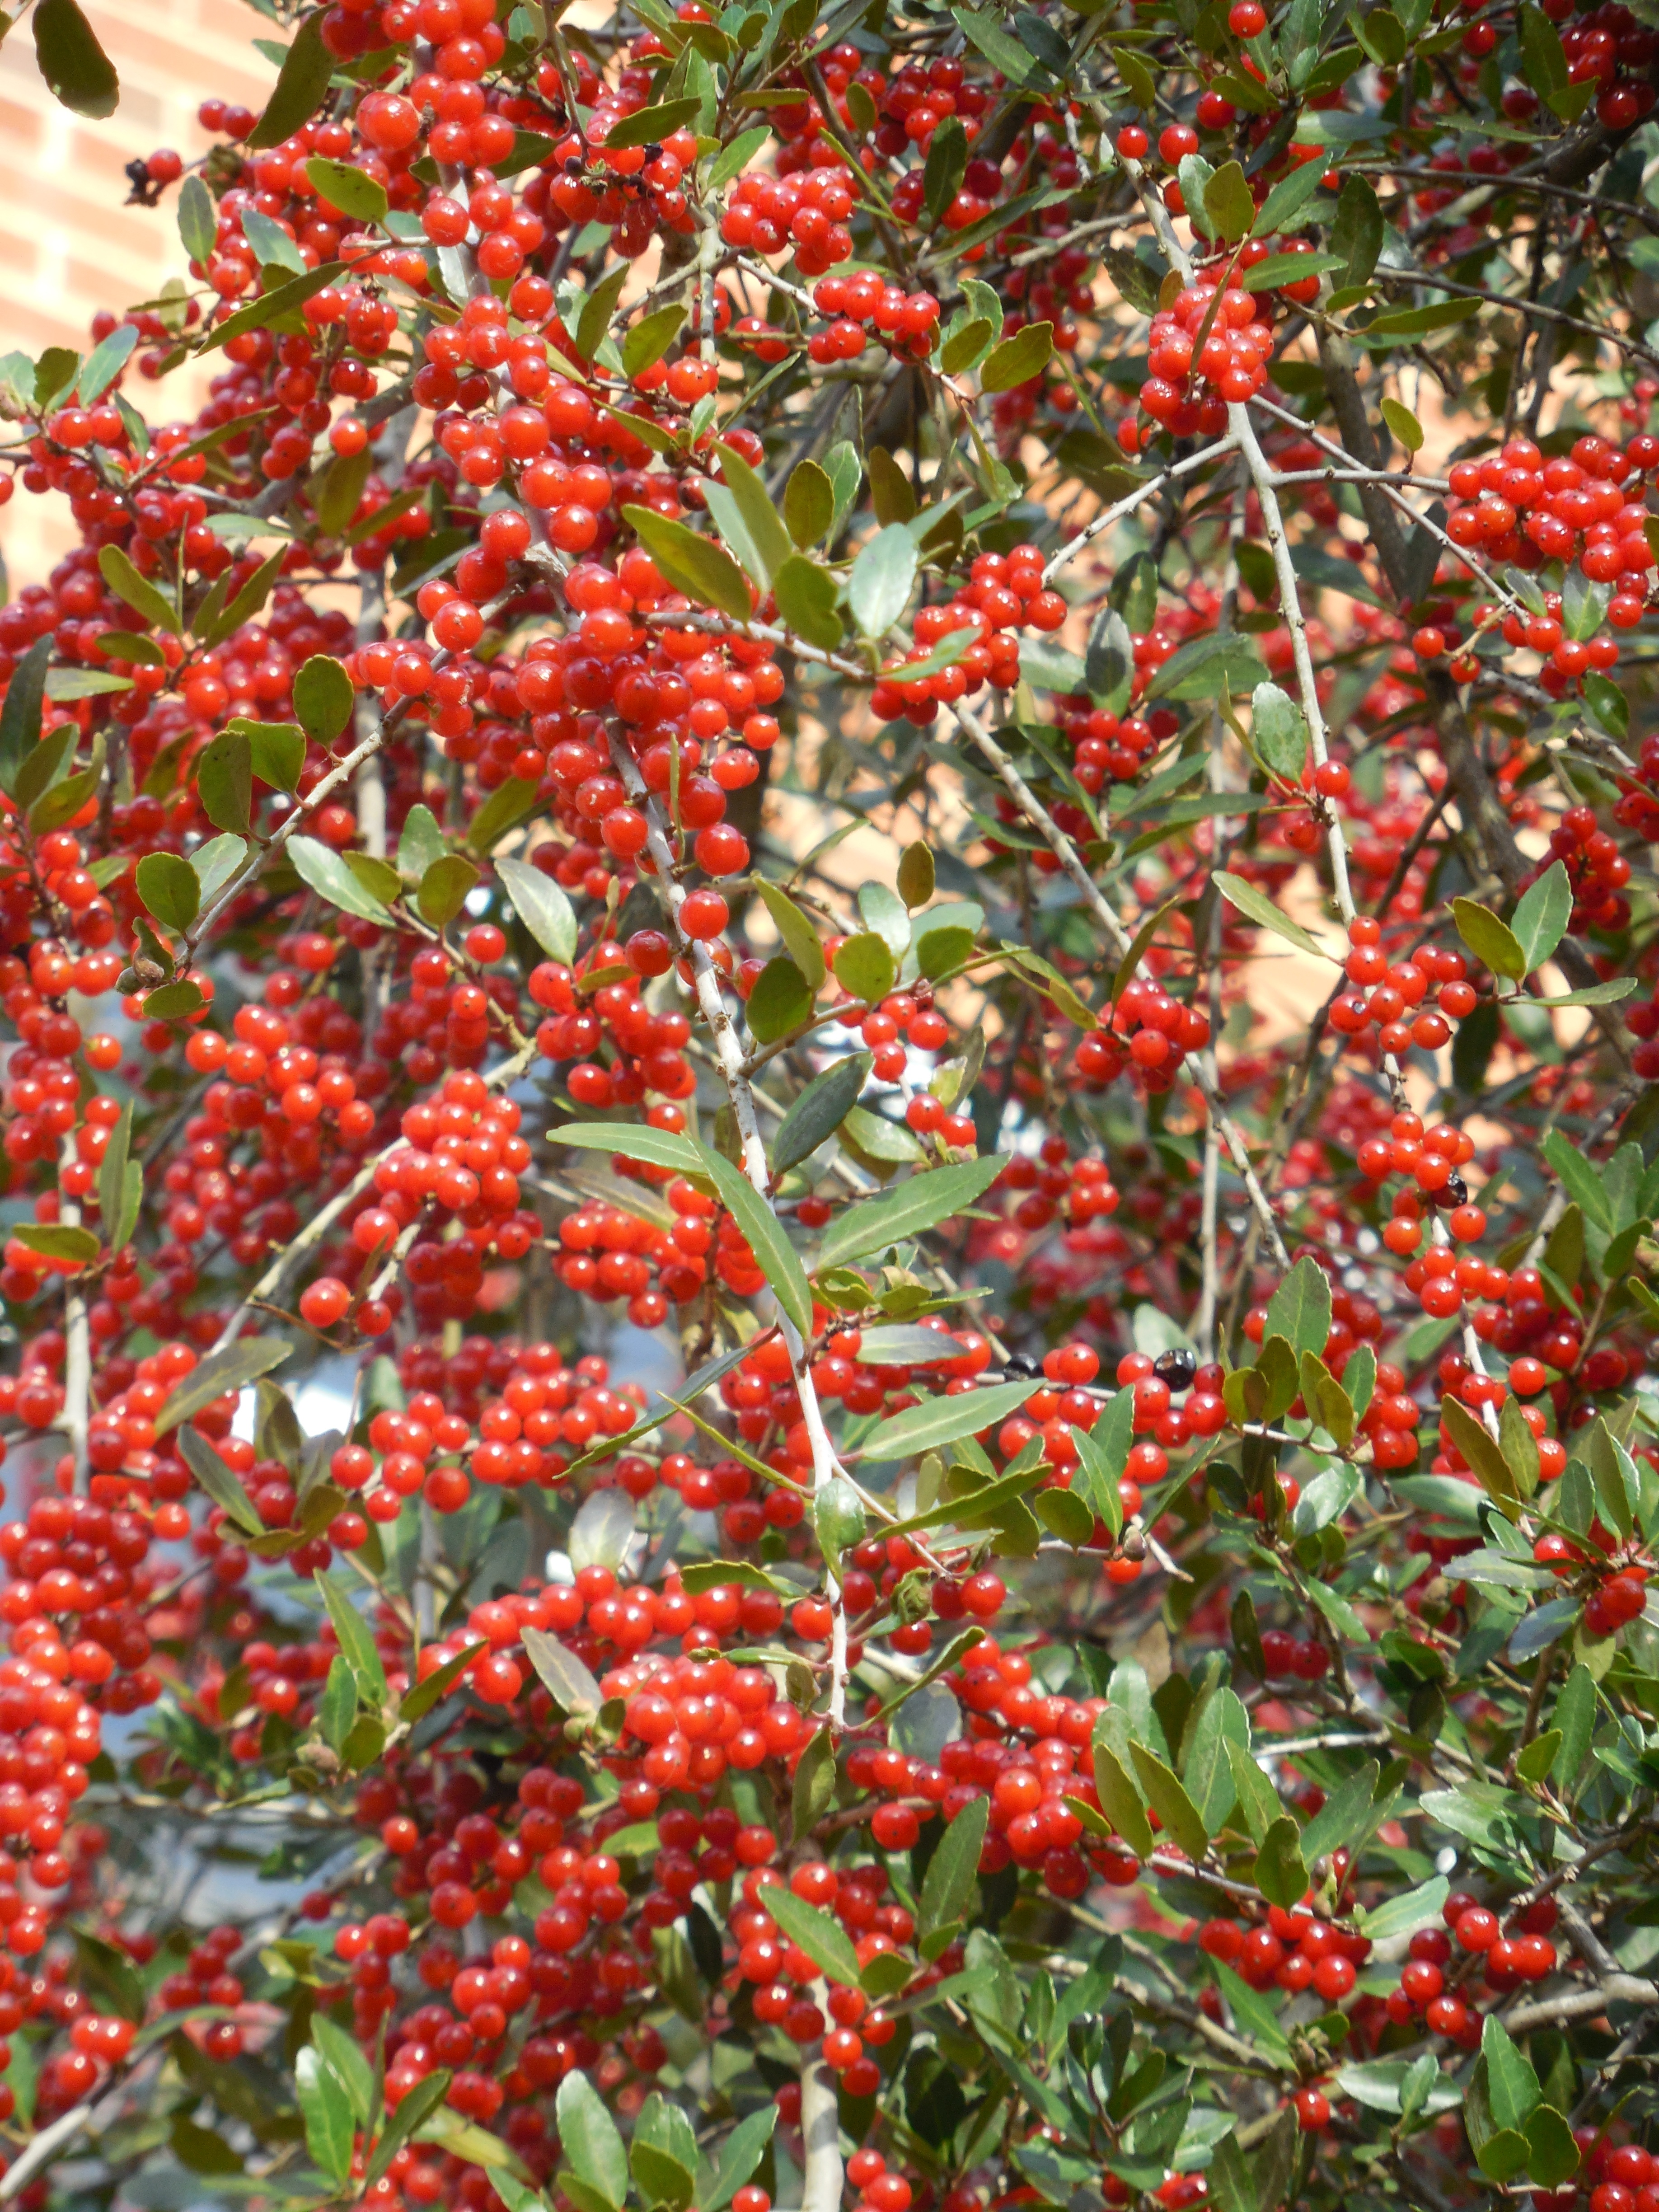
tree, nature, branch, winter, plant, fruit, berry, leaf, flower, decoration, food, green, red, produce, evergreen, holiday, colorful, season, festive, leaves, holly, colour, berries, decorative, shrub, bright, seasonal, viburnum, sprig, rowan, weeping, spiked, sorbus, flowering plant, holly berries, woody plant, land plant, schisandra, weeping holly, prickled